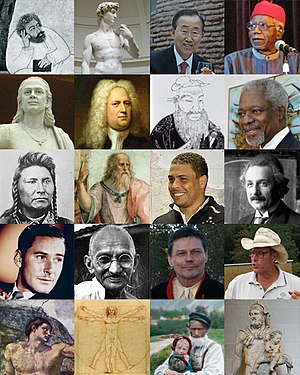
Mand
Hafez, David, Ban Ki-moon, Chinua Achebe, Aryabhata, Händel, Konfutse, Kofi Annan, Chief Joseph, Platon, Ronaldo, Albert Einstein, Errol Flynn, Mahatma Gandhi, Ole Henrik Magga, en amerikansk farmer, Adam, Homo Vitruvianus, Mand med barn, Herakles med Telefos
"En mand er et voksent menneske af hankøn; det vil sige af arten Homo sapiens. Betegnelsen mand anvendes normalt kun om en fuldvoksen person, mens ""dreng"" er den normale betegnelse for et hankønnet barn eller ung person.